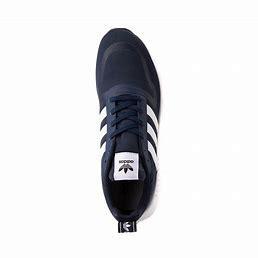
Brand: Adidas
Model: Multix